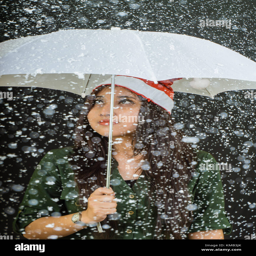
girl with an umbrella during snowfall